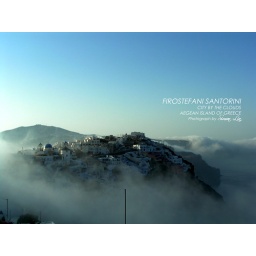
The blue sky in a sunny morning in Firostefani, Santorini